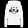
Label: Pullover